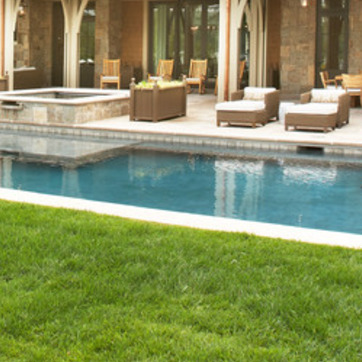
Material: water